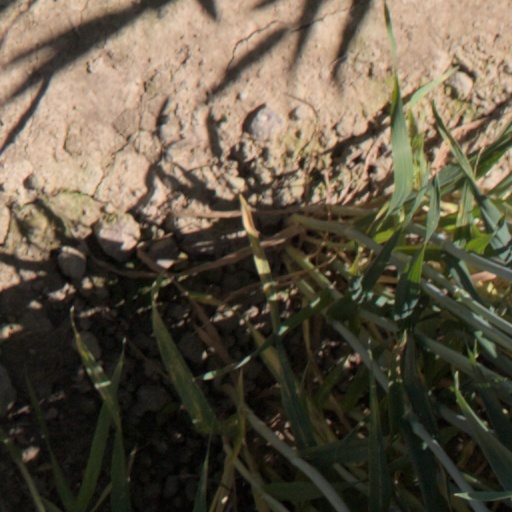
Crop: wheat